Theravada

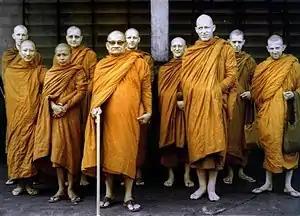
Thai Forest teacher Ajahn Chah with Ajahn Sumedho (front right), Ajahn Pasanno (rear and left of Sumedho) and other monastics (1980)

In the 19th and 20th centuries, Theravāda Buddhists came into direct contact with western ideologies, religions and modern science. The various responses to this encounter have been called "Buddhist modernism". In the British colonies of Ceylon (modern Sri Lanka) and Burma (Myanmar), Buddhist institutions lost their traditional role as the prime providers of education (a role that was often filled by Christian schools). In response to this, Buddhist organizations were founded which sought to preserve Buddhist scholarship and provide a Buddhist education. Anagarika Dhammapala, Migettuwatte Gunananda Thera, Hikkaduwe Sri Sumangala Thera and Henry Steel Olcott (one of the first American western converts to Buddhism) were some of the main figures of the Sri Lankan Buddhist revival. Two new monastic orders were formed in the 19th century, the Amarapura Nikāya and the Rāmañña Nikāya.